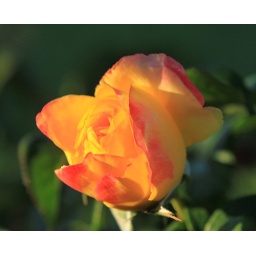
Taken in the plaza rose garden between cinderella's castle and tomorrowland